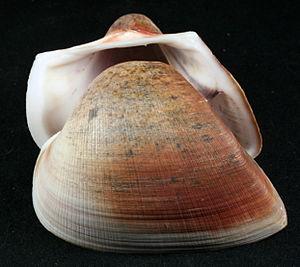
Les Arcida constituent un ordre de mollusques bivalves.